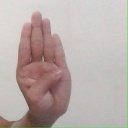
अक्षर: ब